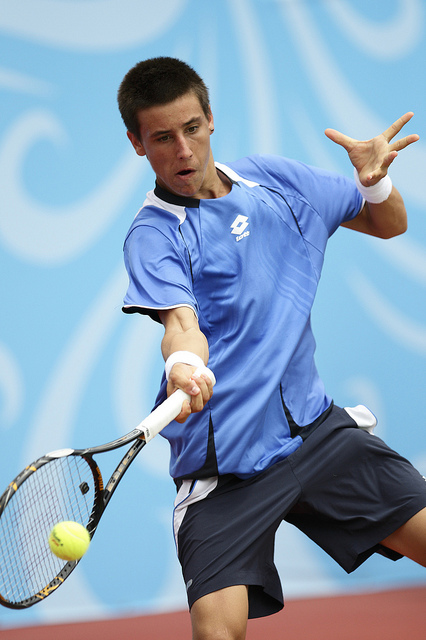
một nam vận động viên tennis đang xoay người để đánh bóng